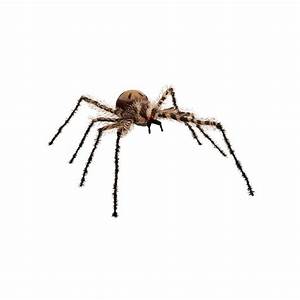
Label: ragno